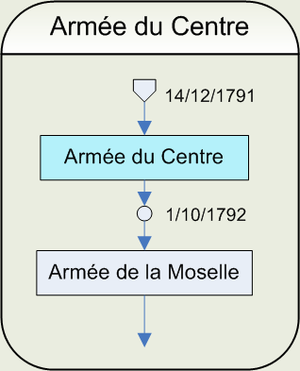
Ordinogramme de l'armée du Centre Dessin réalisé par Papier K
L’armée du Centre est une des armées de la jeune République française.